John Towneley (politician)

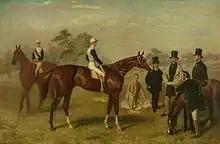
Kettledrum by Harry Hall. The painting depicts the 1861 Epsom Derby-winning horse and jockey Ralph Bullock, being presented to the Towneley brothers and Richard Eastwood, along with young Richard Towneley and the trainer, George Oates.

Towneley married Lucy Tichborne, the daughter of Henry Joseph Tichborne, (the 8th Baronet) and Anne Burke on 28 October 1840. They had five children: